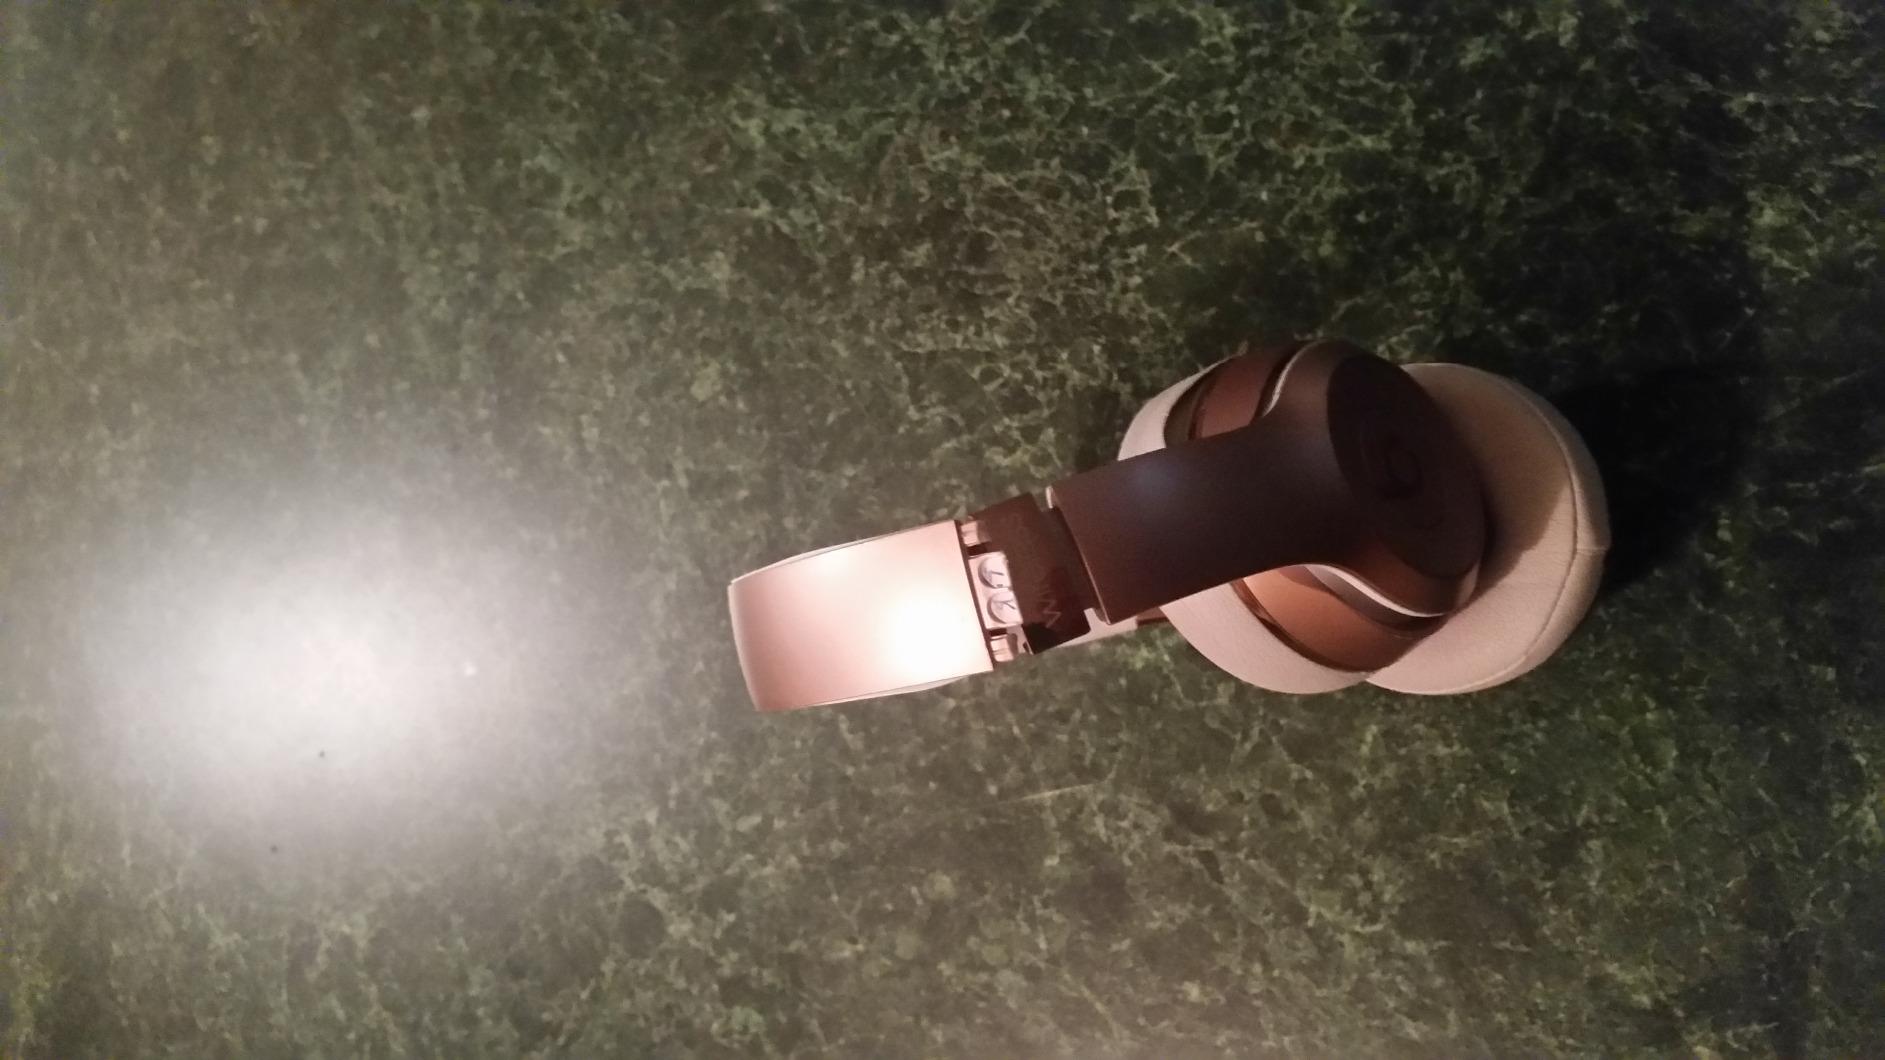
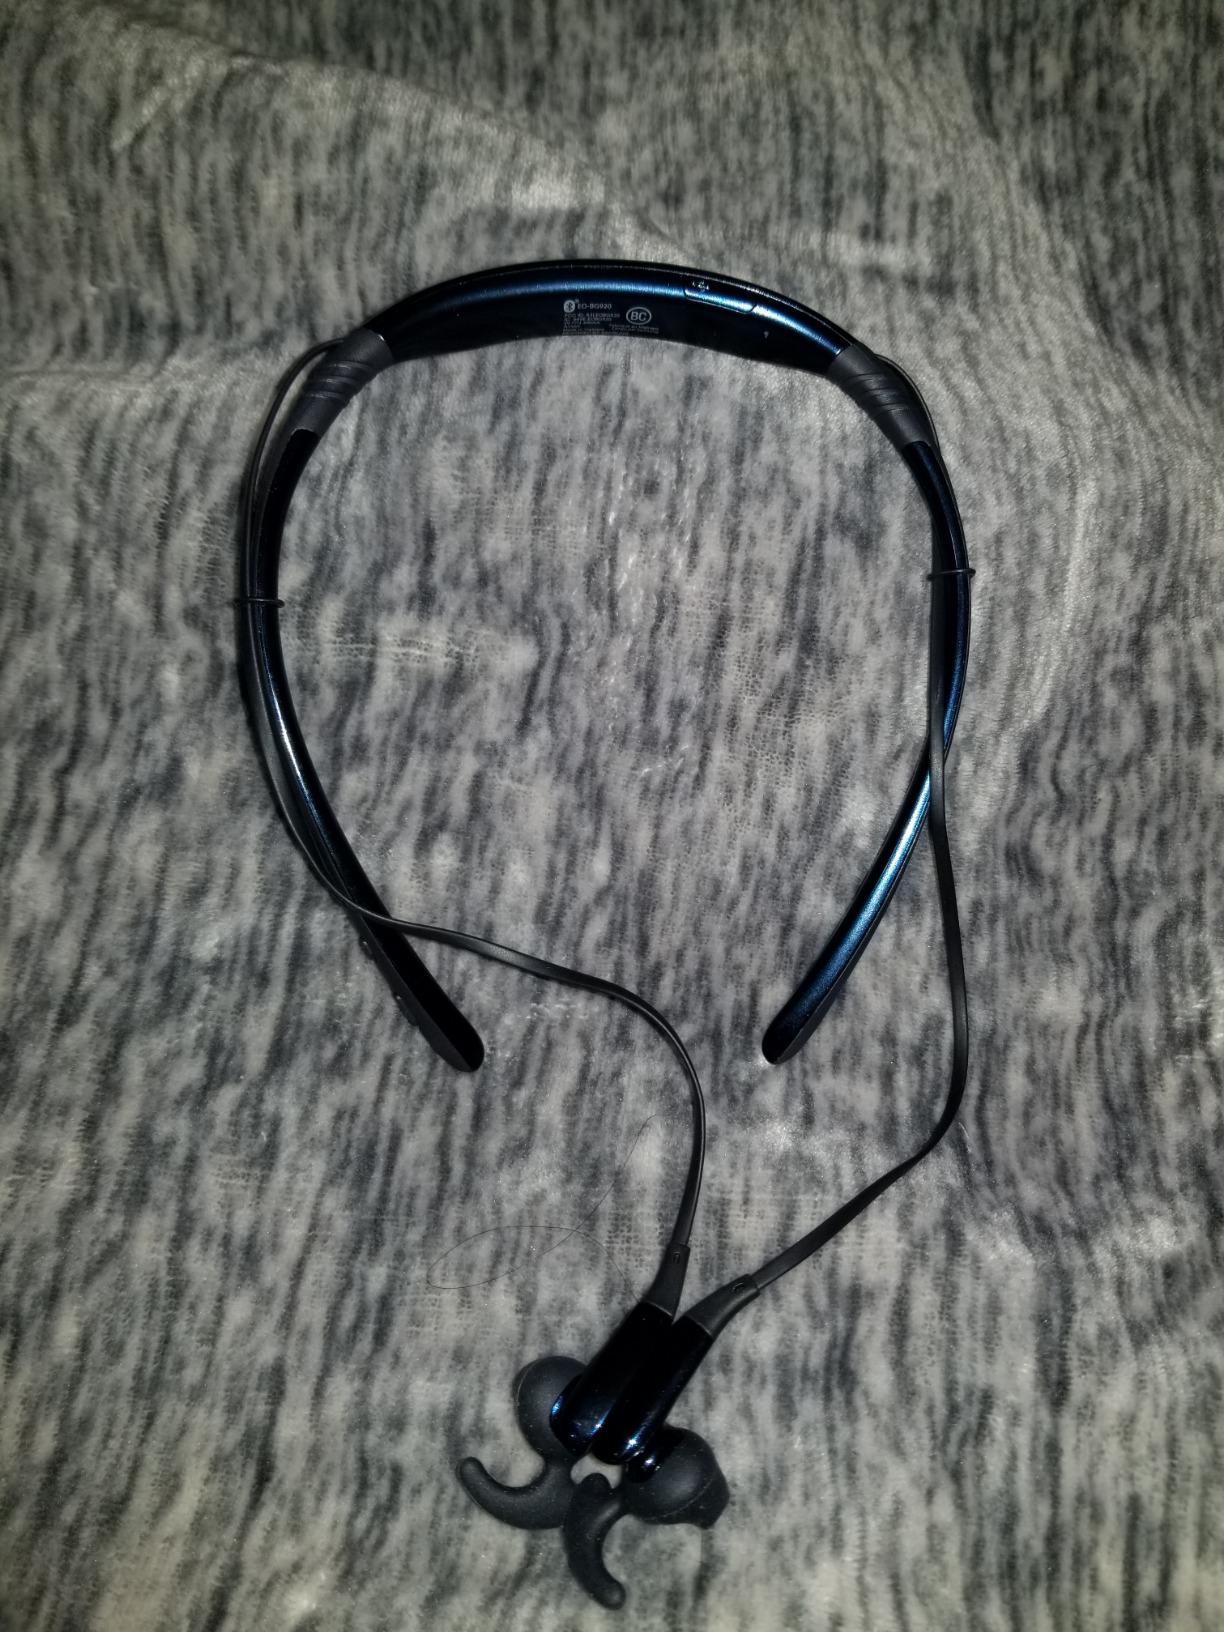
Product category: headphones
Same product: no